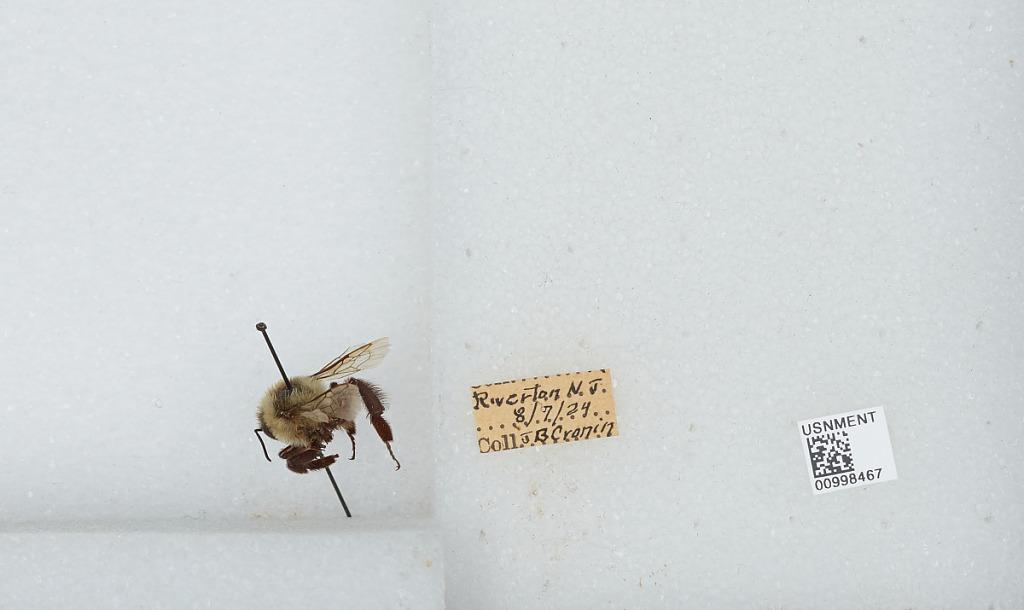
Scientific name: Bombus (Pyrobombus) impatiens Cresson
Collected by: J. Cronin
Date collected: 1924-8-7
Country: United States
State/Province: New Jersey
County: Burlington
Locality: Riverton
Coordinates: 40.0119, -75.0147